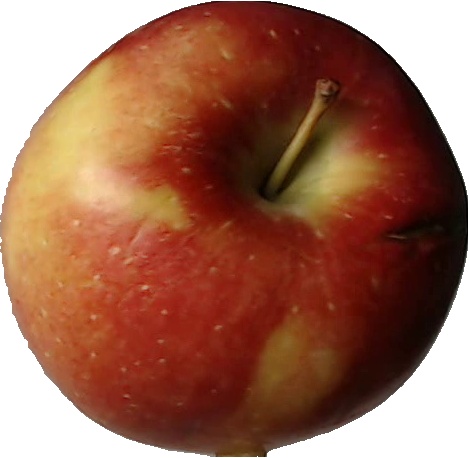
Label: apple_braeburn_1